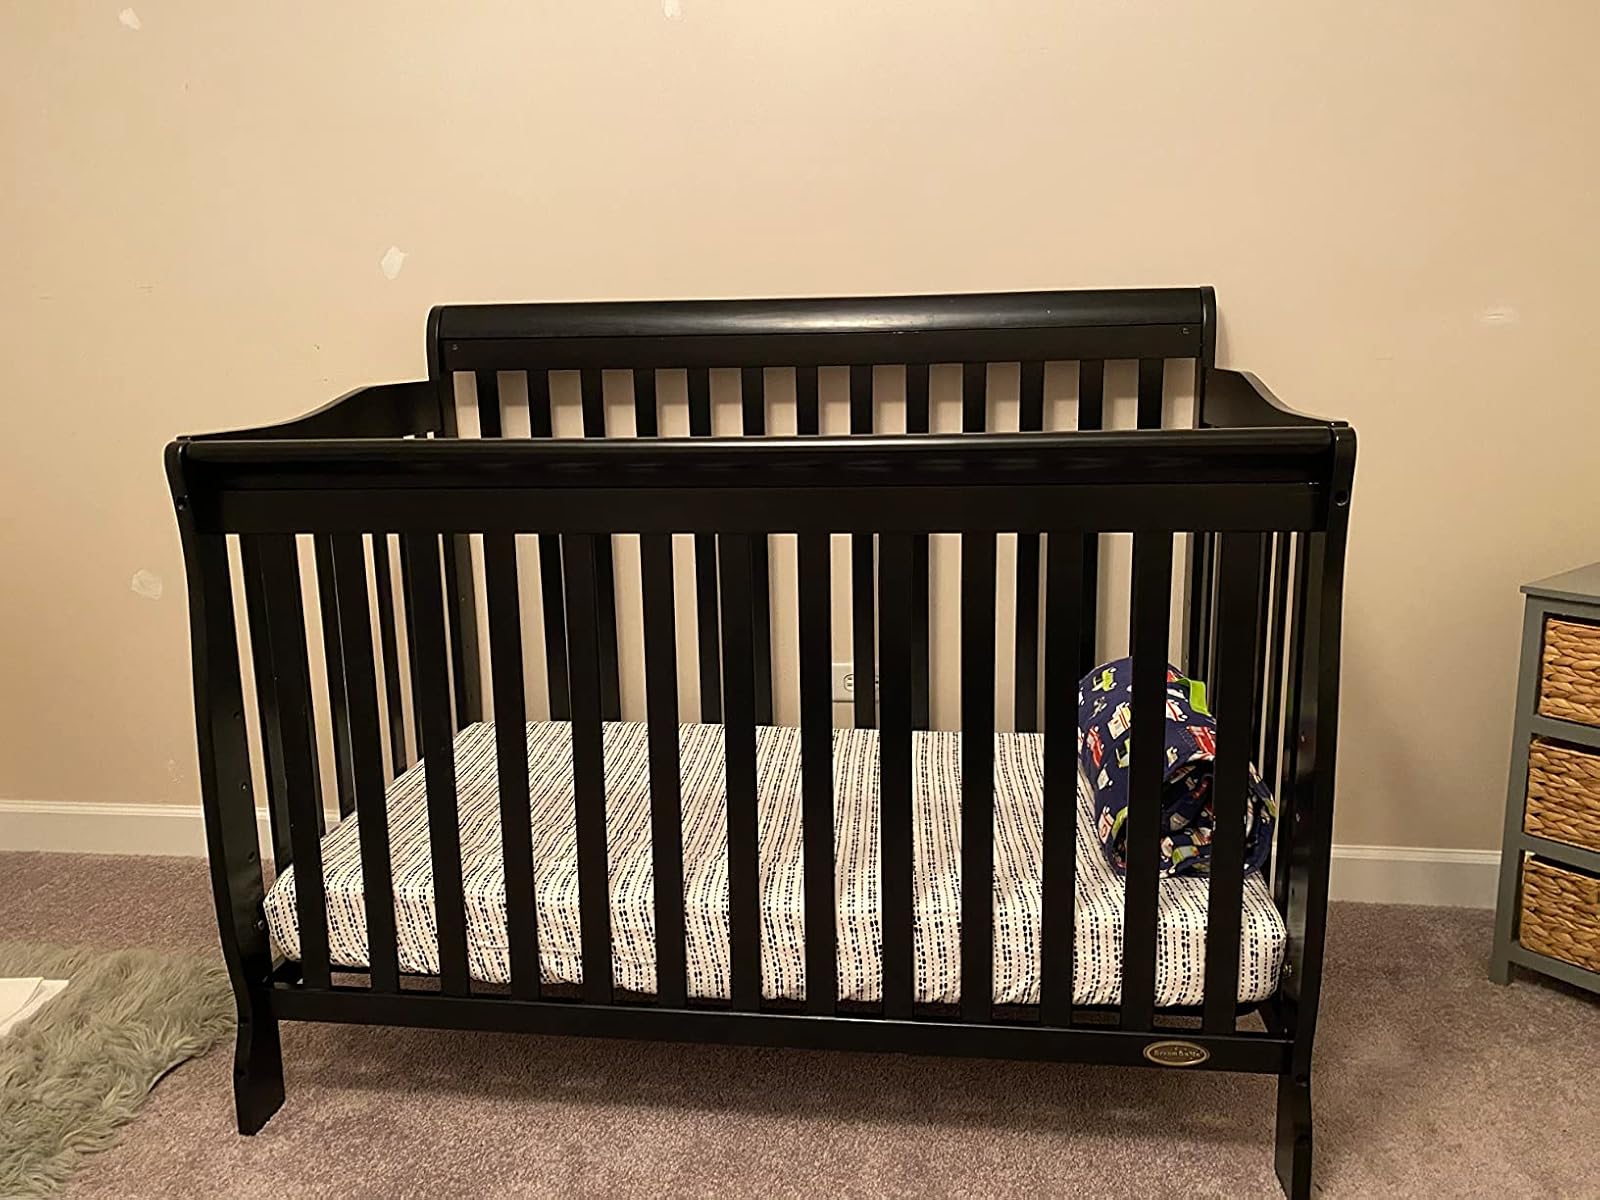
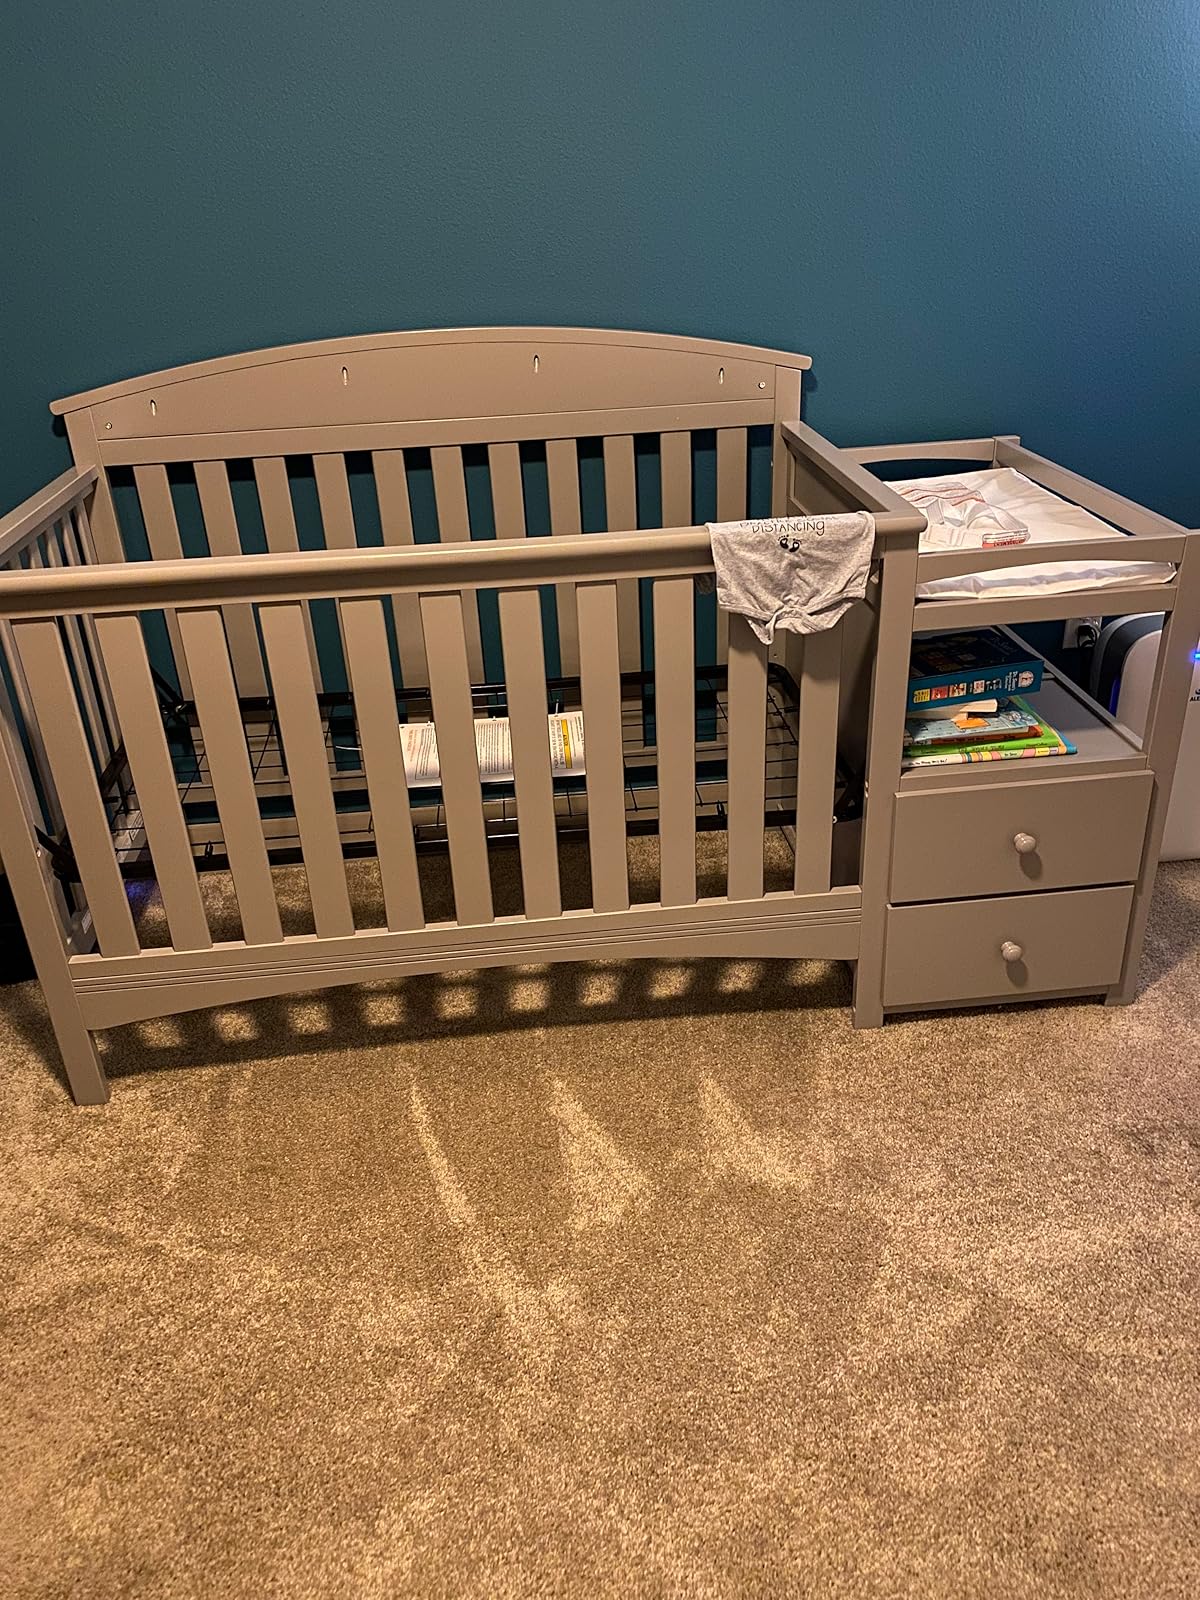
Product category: products_crib
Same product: no